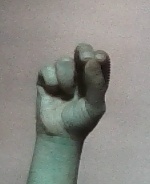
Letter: gaaf